Assyrian people

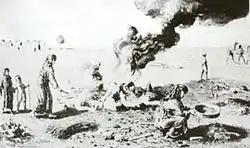
The burning of bodies of Assyrian women

The Ottomans secured their control over Mesopotamia and Syria in the first half of the 17th century following the Ottoman–Safavid War (1623–39) and the resulting Treaty of Zuhab. Non-Muslims were organised into millets. Syriac Christians, however, were often considered one millet alongside Armenians until the 19th century, when Nestorian, Syriac Orthodox and Chaldeans gained that right as well.